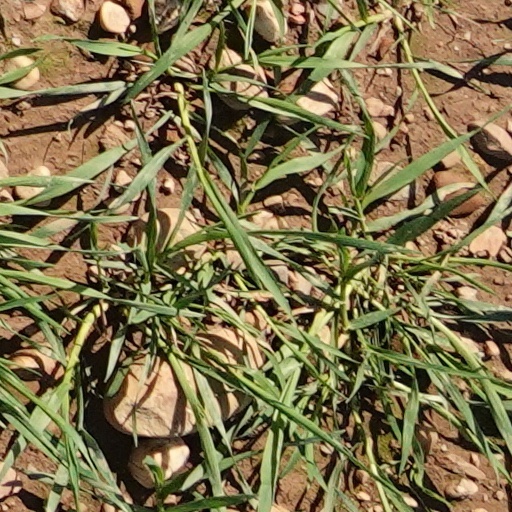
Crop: wheat